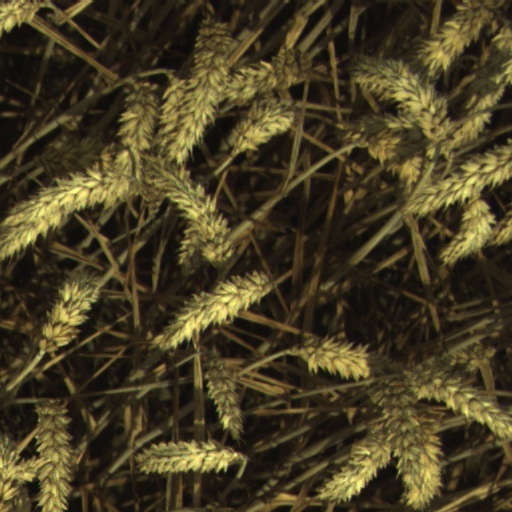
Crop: wheat